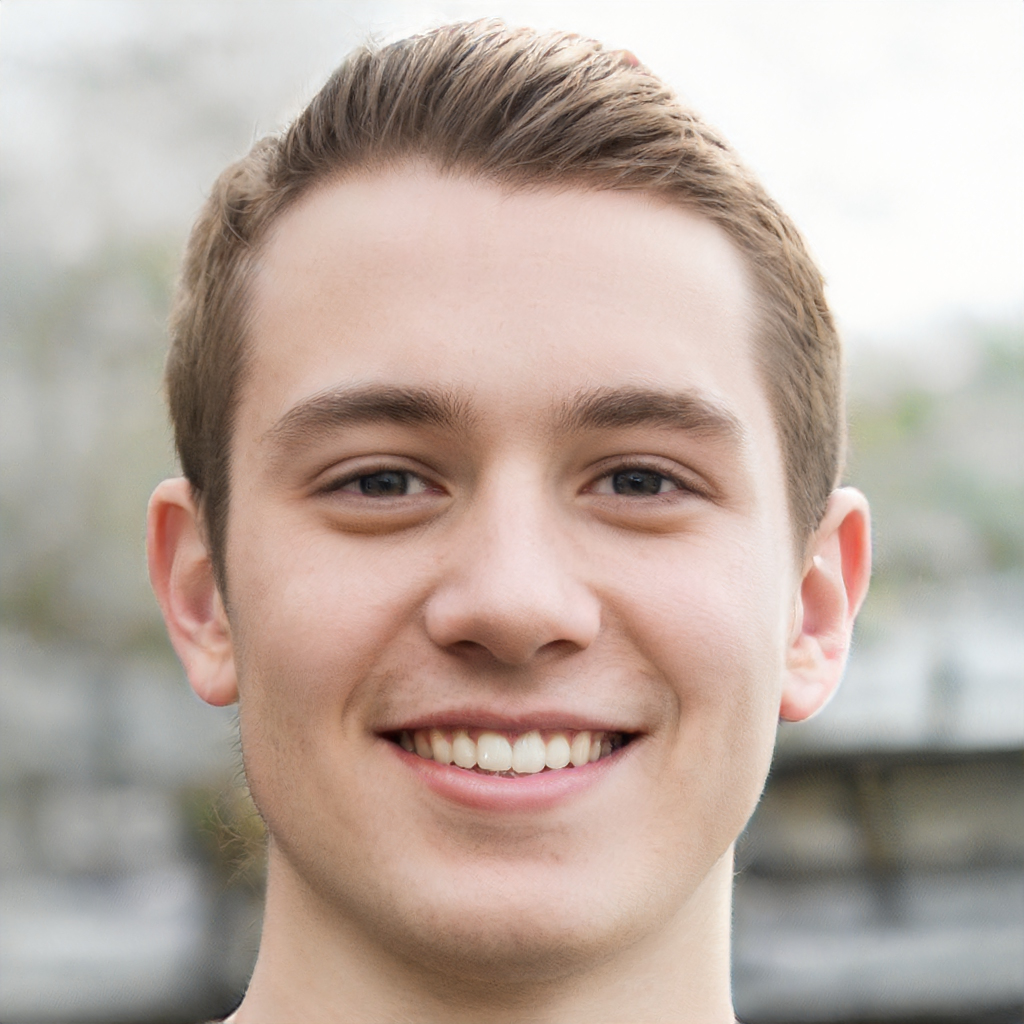
Gender: Male